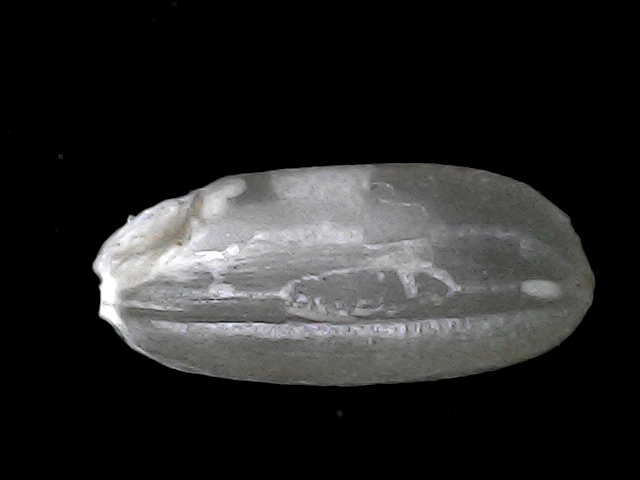
Rice variety: BD52